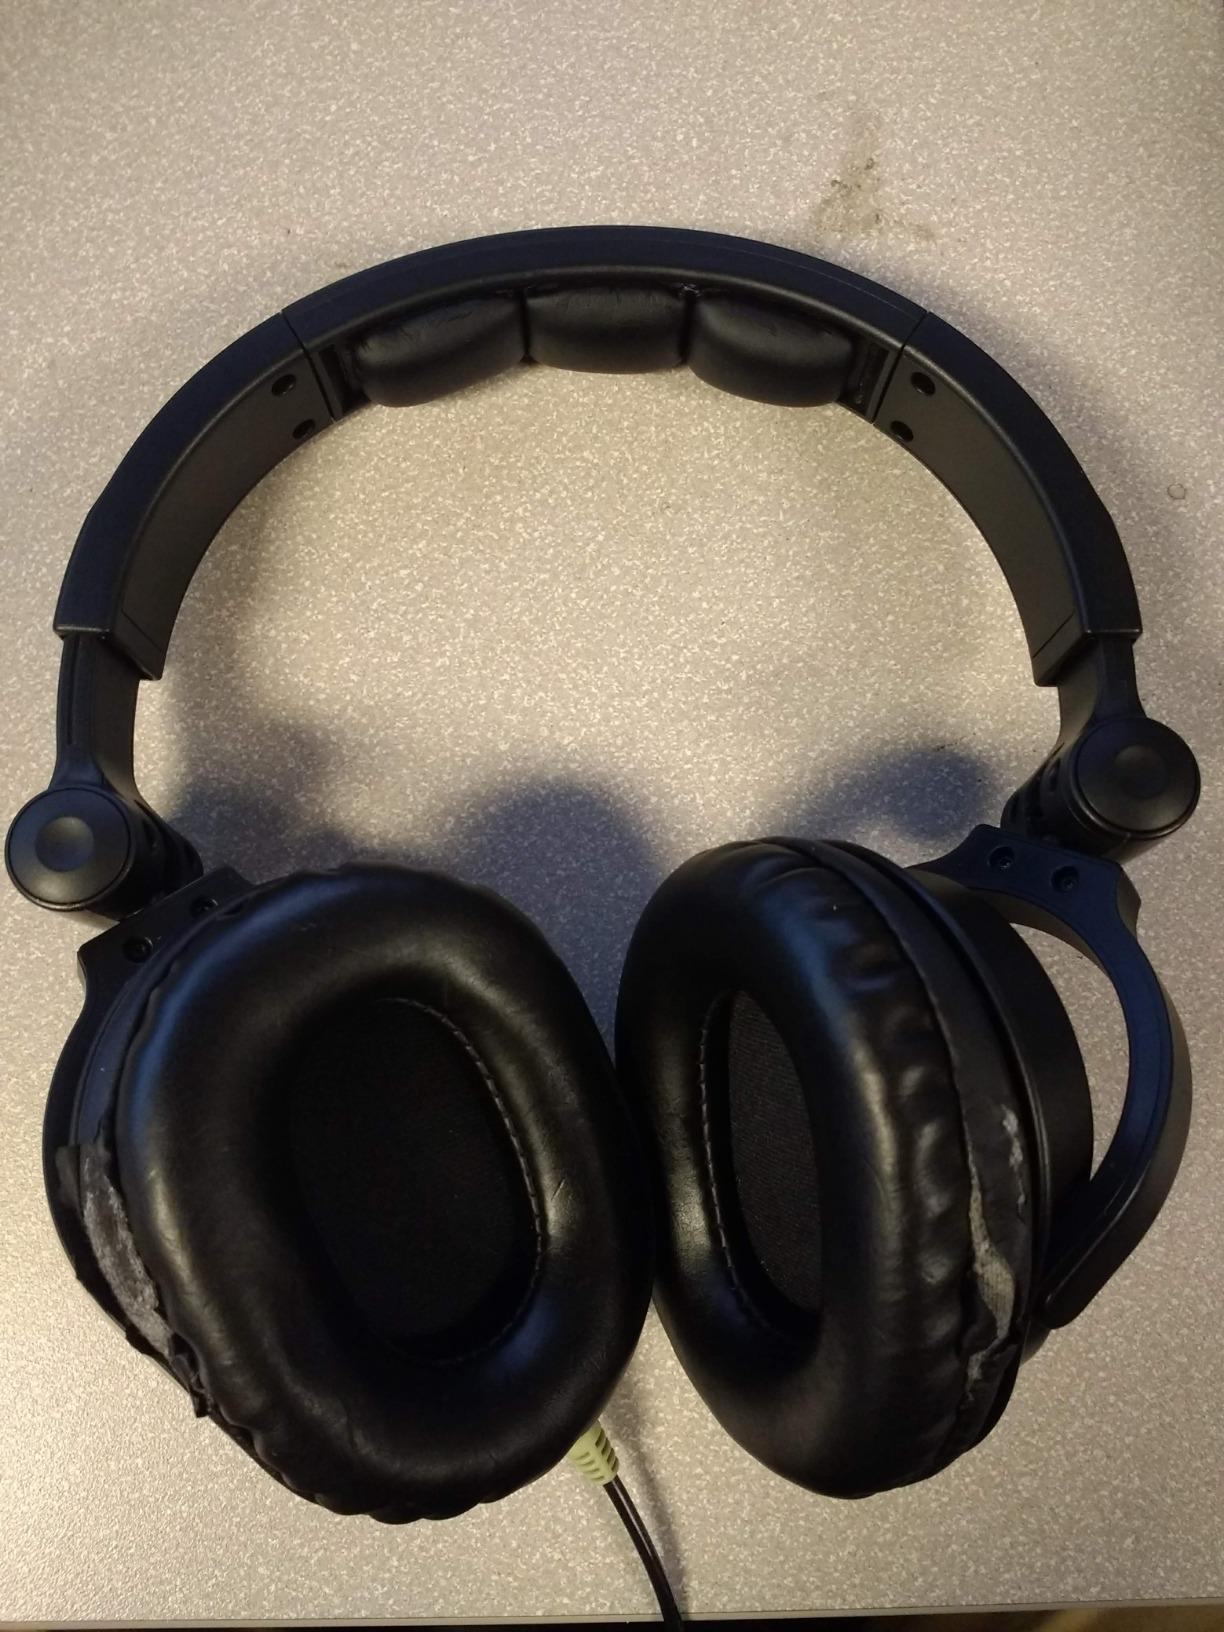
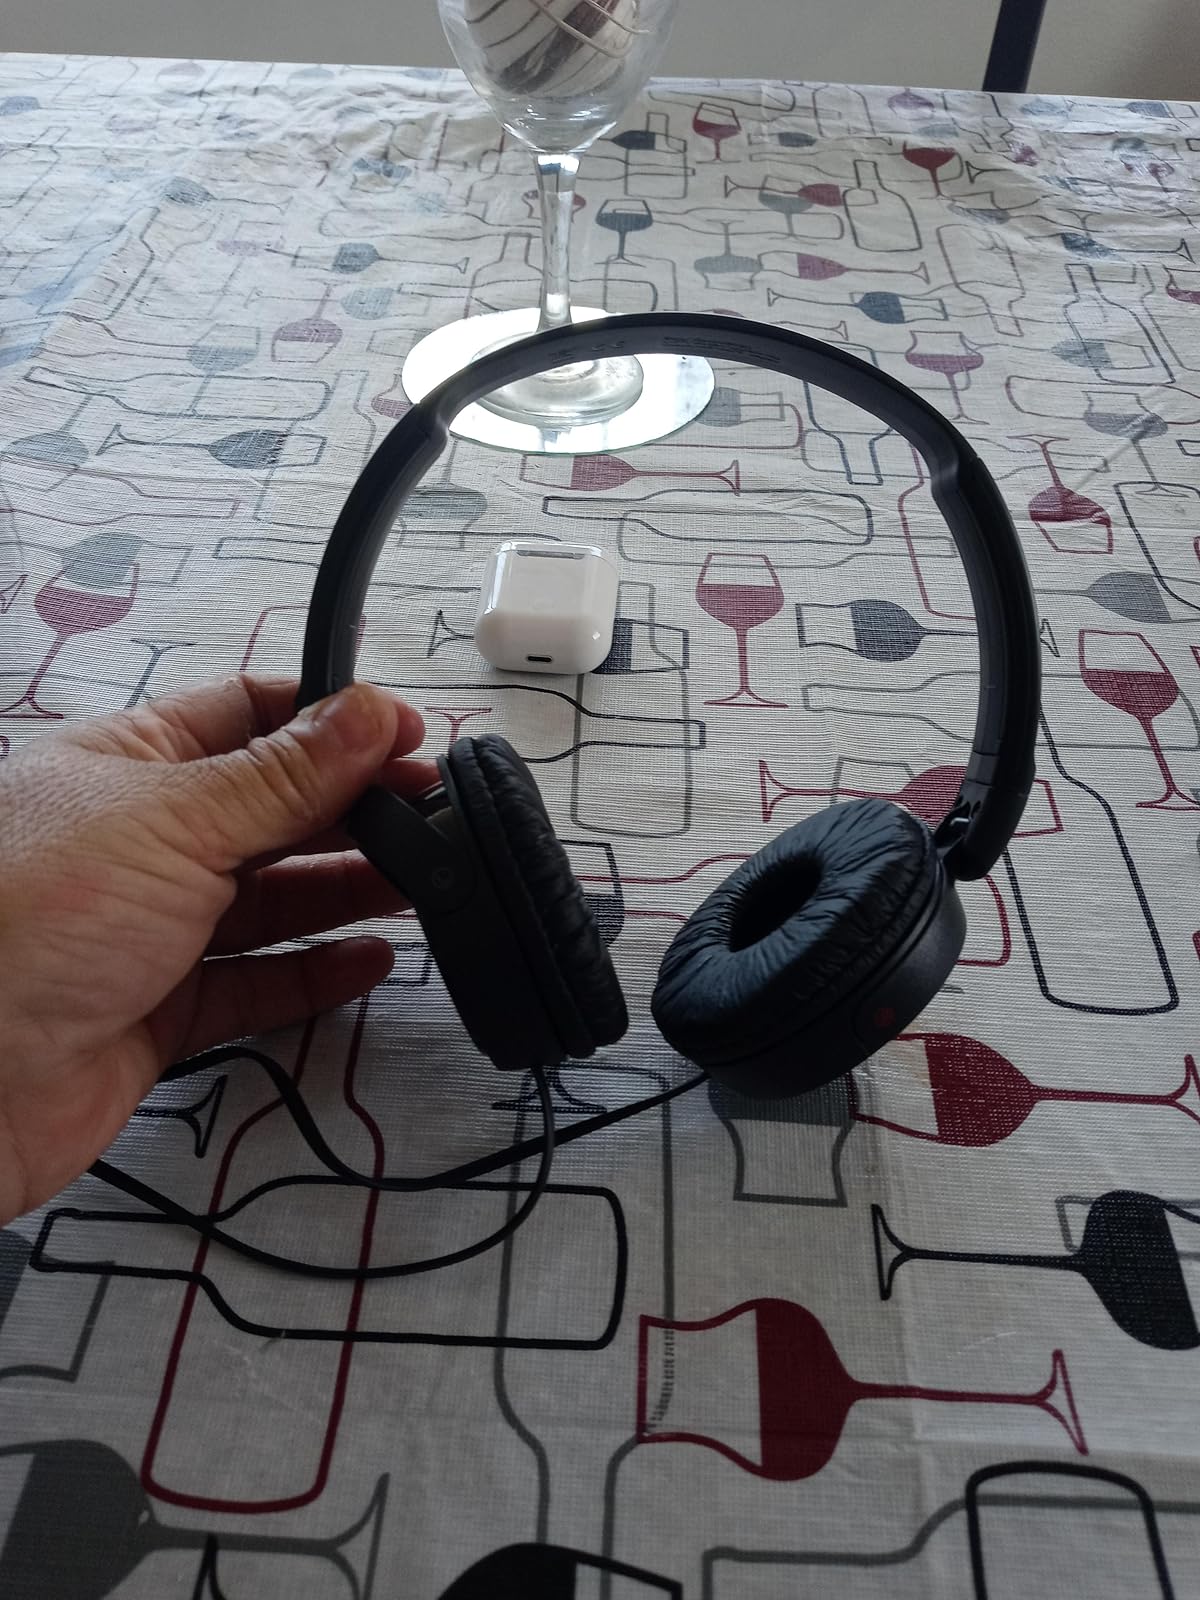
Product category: headphones
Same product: no